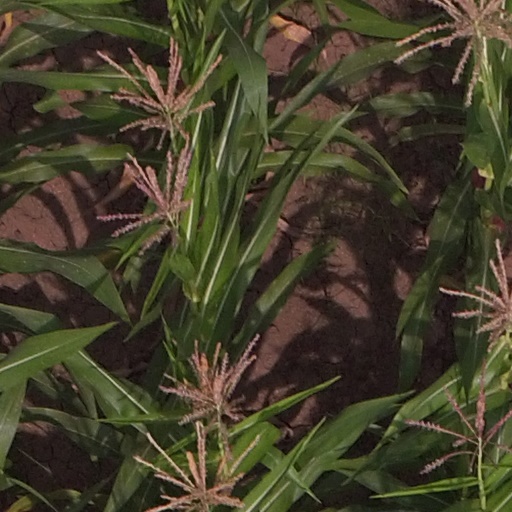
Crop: maize; corn